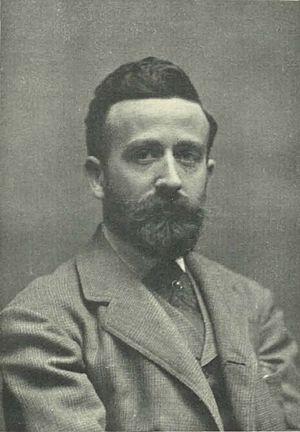
Antoni Clavé, né le 5 avril 1913 à Barcelone et mort le 31 août 2005 à Saint-Tropez, est un peintre, graveur et sculpteur espagnol.